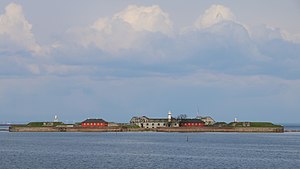
Trekroner (ø) / Historie / Trekroner Søfort
Trekroner Søfort.